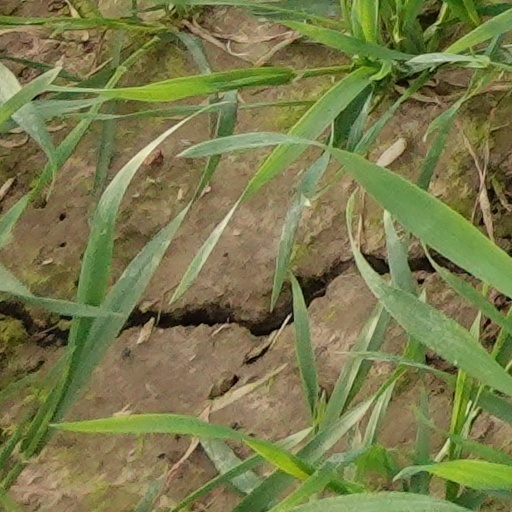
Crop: wheat